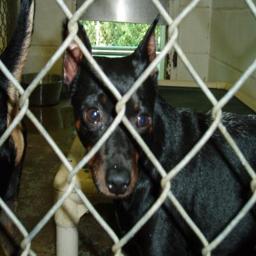
Animal: dogs